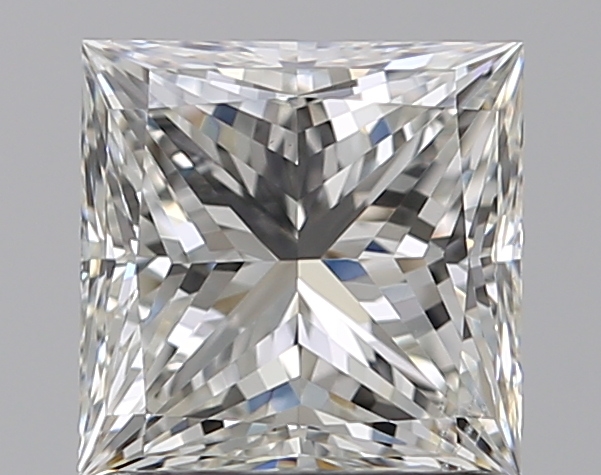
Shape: princess
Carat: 1.2
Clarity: SI1
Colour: H
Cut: EX
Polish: EX
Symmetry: VG
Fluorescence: N
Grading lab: GIA
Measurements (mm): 5.81 x 5.8 x 4.18